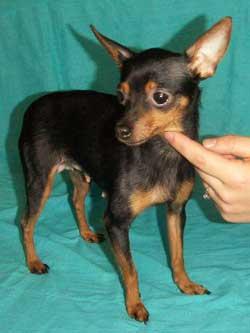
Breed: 237-n000095-toy_terrier